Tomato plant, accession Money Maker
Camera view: bottom (45 deg); turntable rotation: 120 degrees
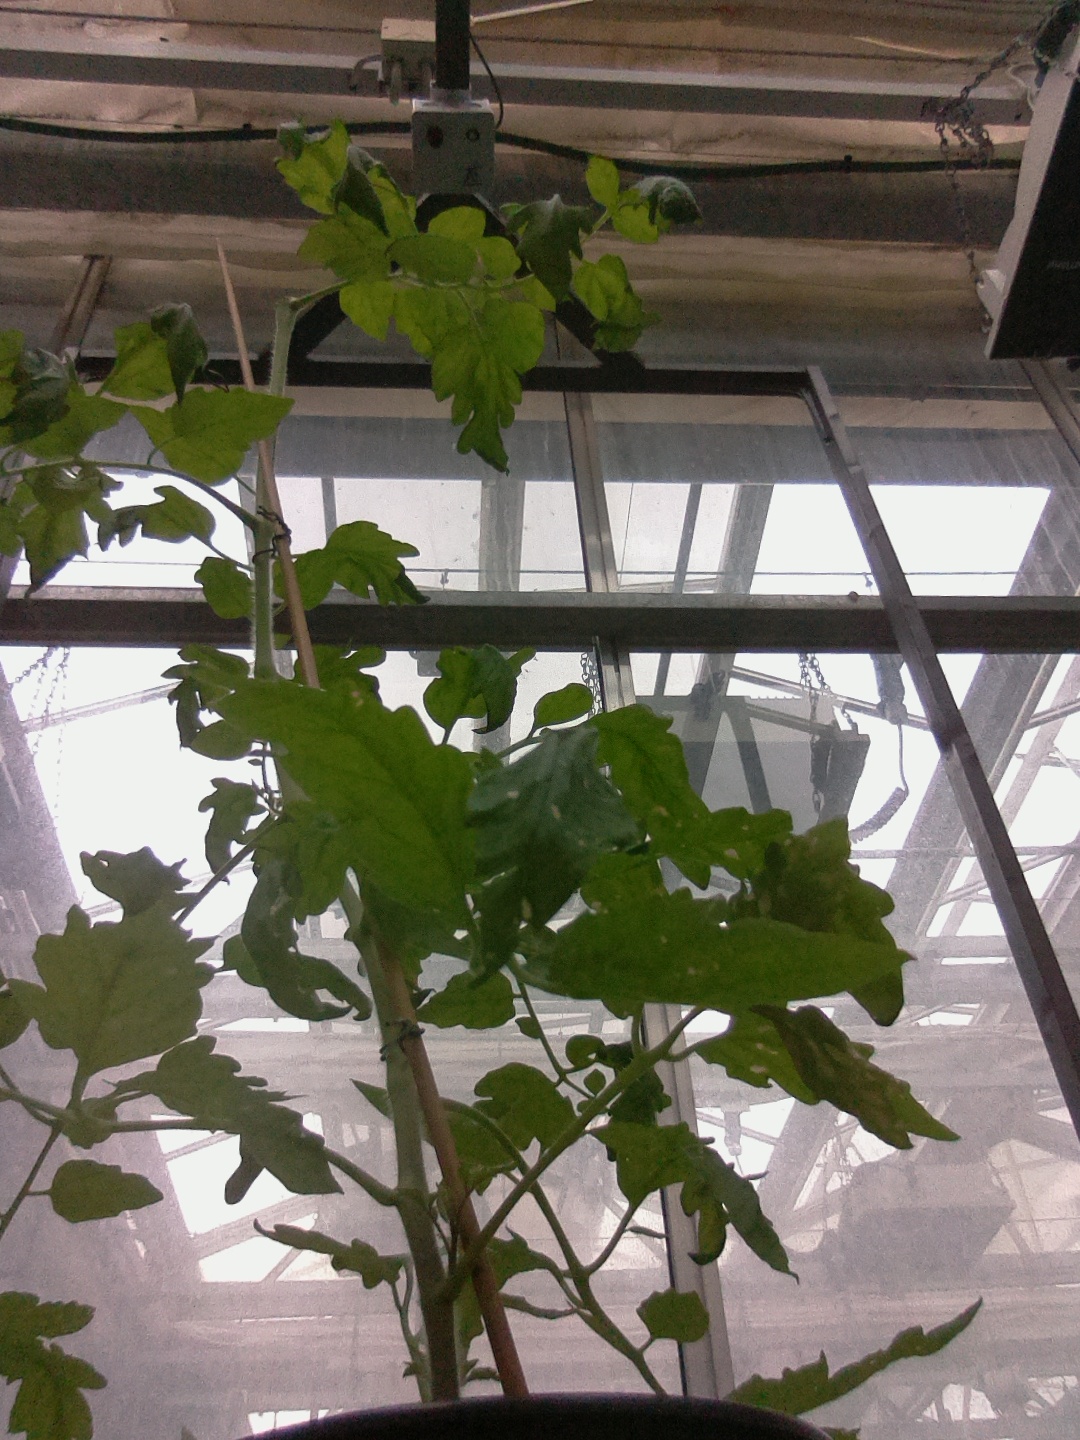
BBCH growth stage 52: 2 inflorescences visible